List of mammals of Zambia

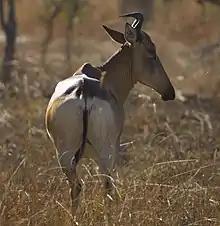
Lichtenstein's hartebeest

The odd-toed ungulates are browsing and grazing mammals. They are usually large to very large, and have relatively simple stomachs and a large middle toe.